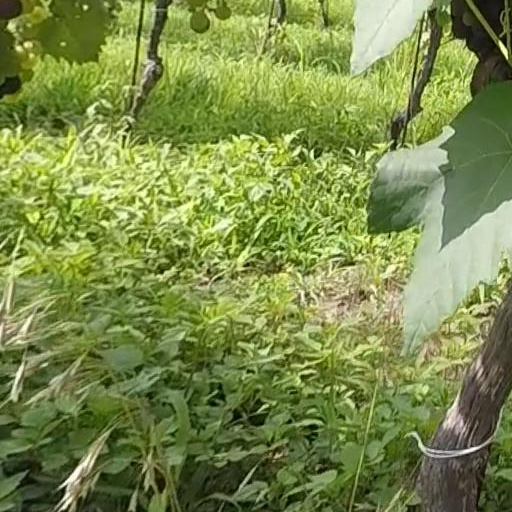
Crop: grape